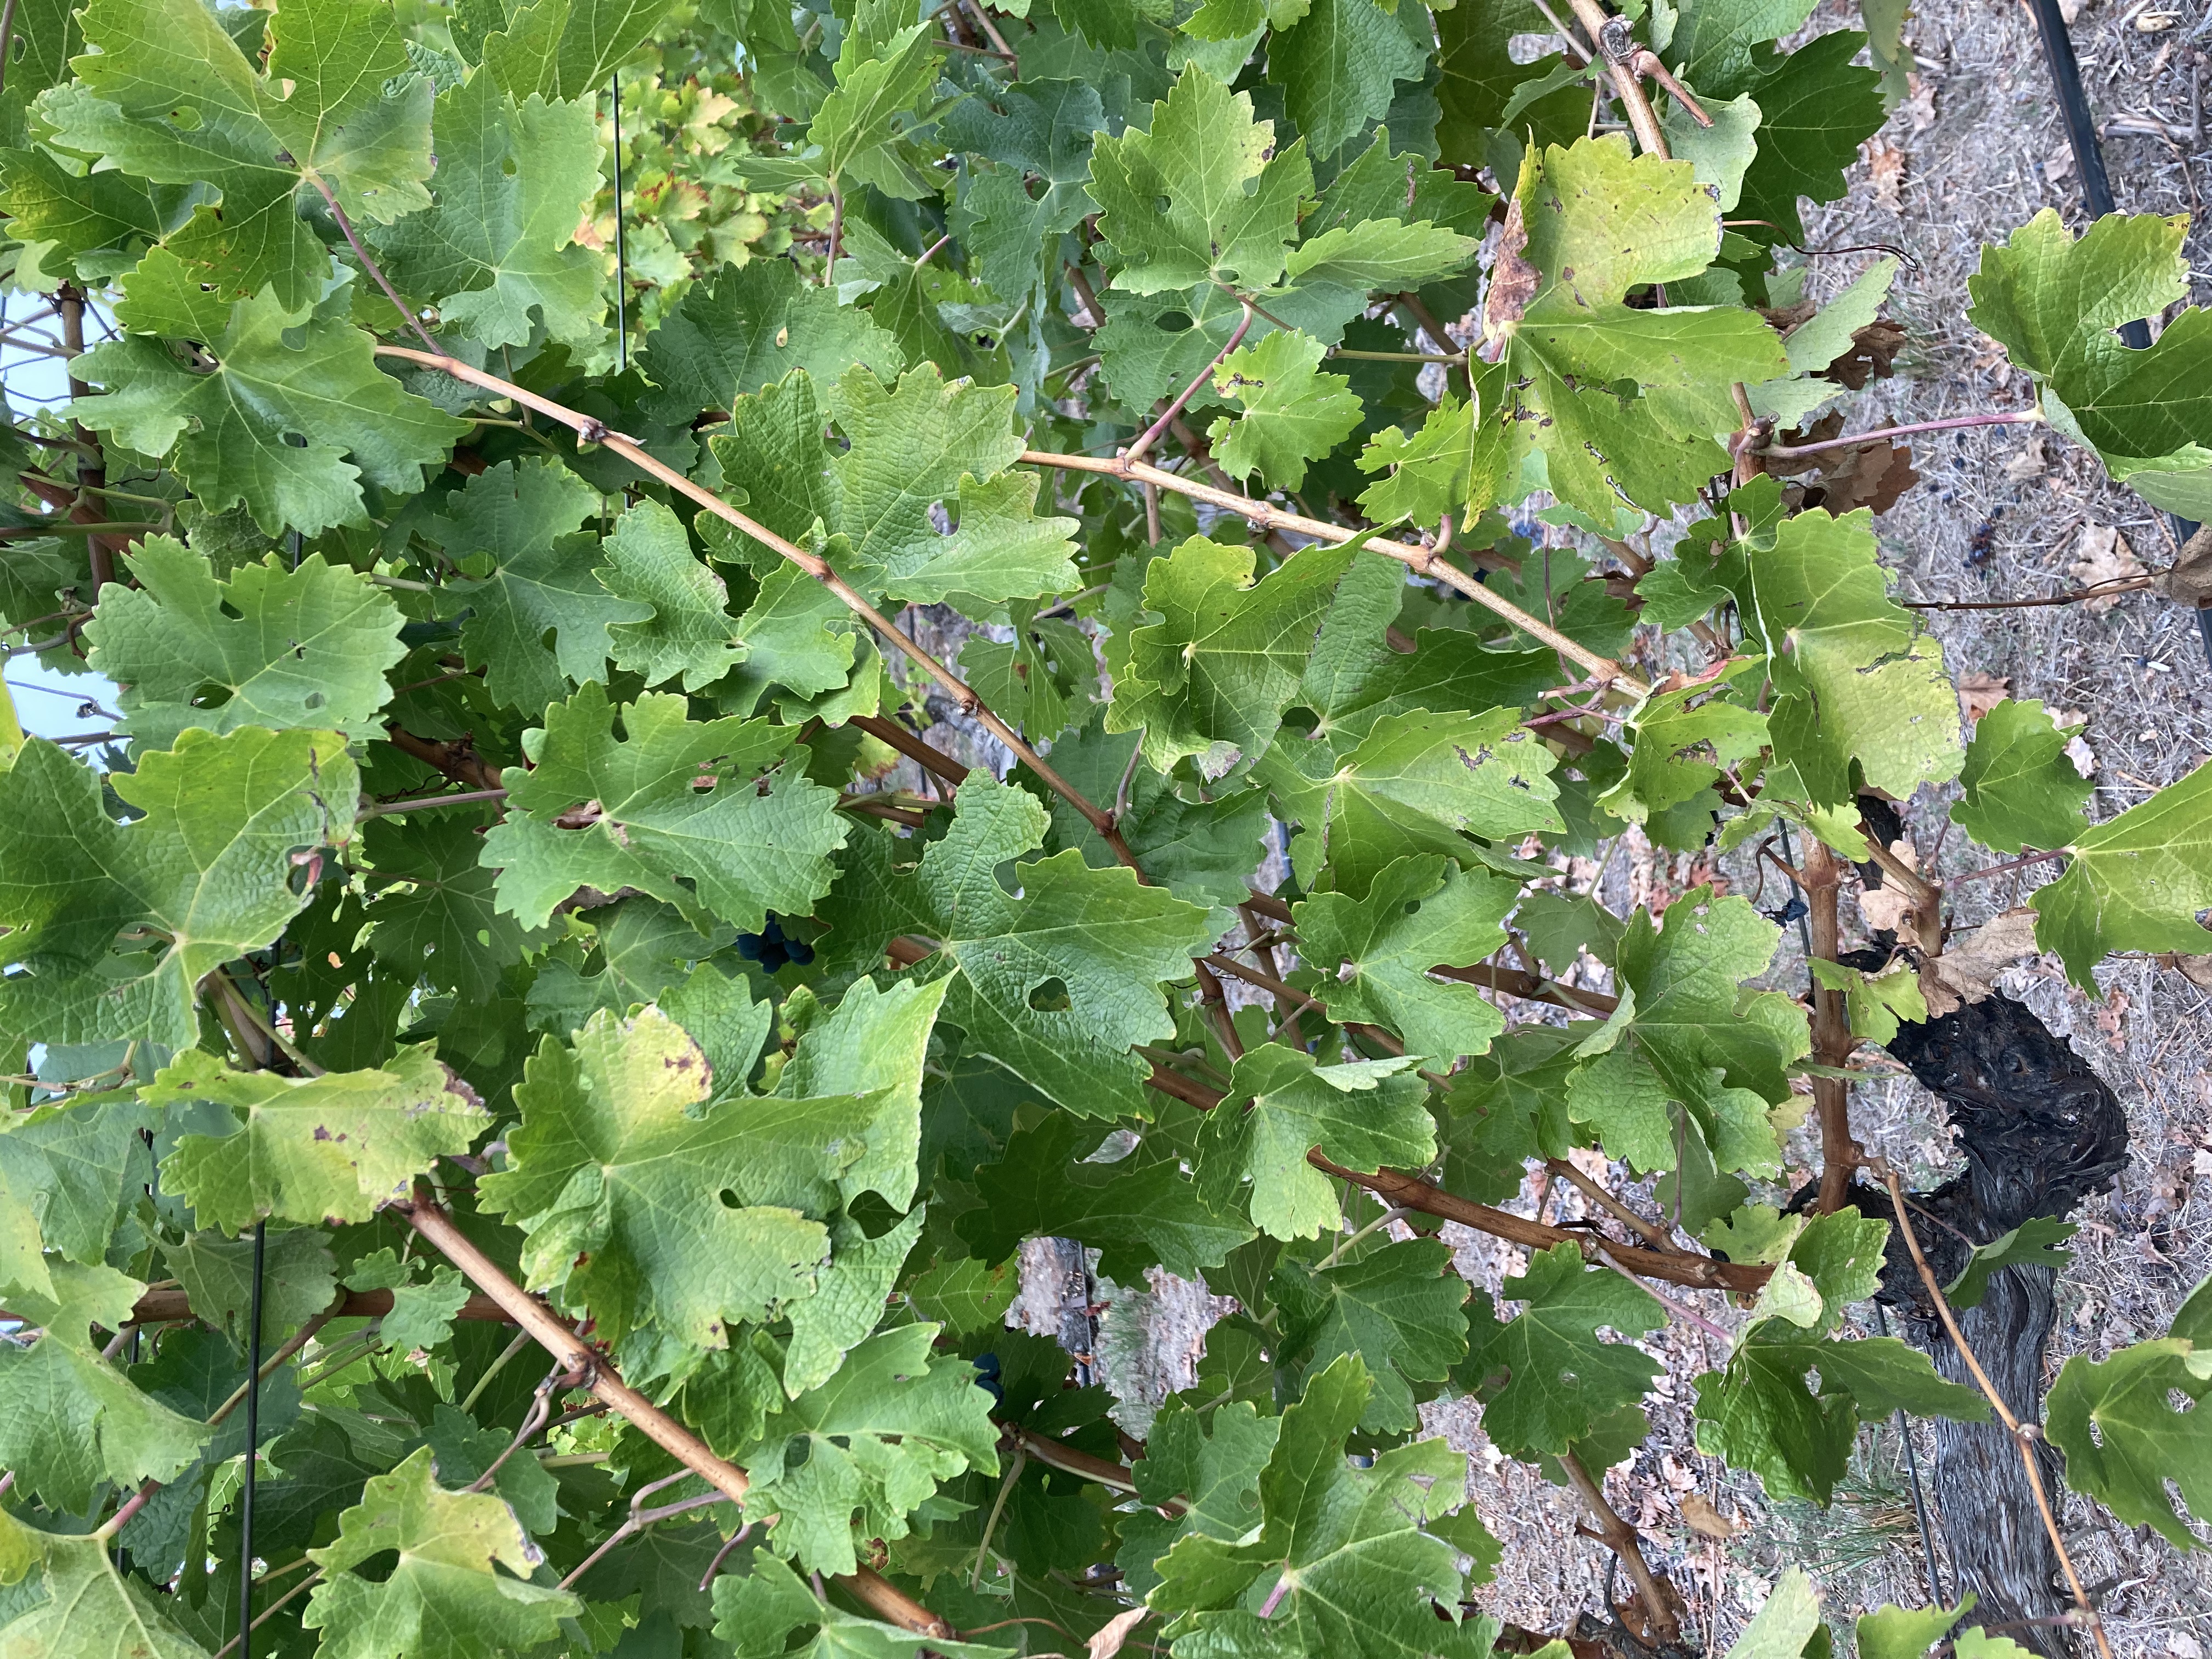
Label: No Virus